Manassas (wargame)

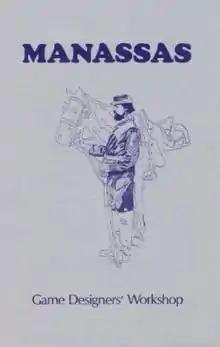
Rulebook cover of GDW edition, 1976

Manassas is a board wargame originally published by Historical Concepts in 1974, and republished by Game Designers Workshop (GDW) in 1976 that simulates the First Battle of Bull Run during the American Civil War.